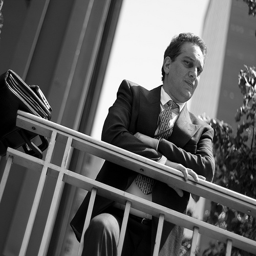
A business man looking down from a balcony.
A man with his arms crossed against a rail.
A man in a suit with his arms crossed looks out  over a rail
A person with a tie on a metal rail.
there is a man wearing a suit and leaning over a gate